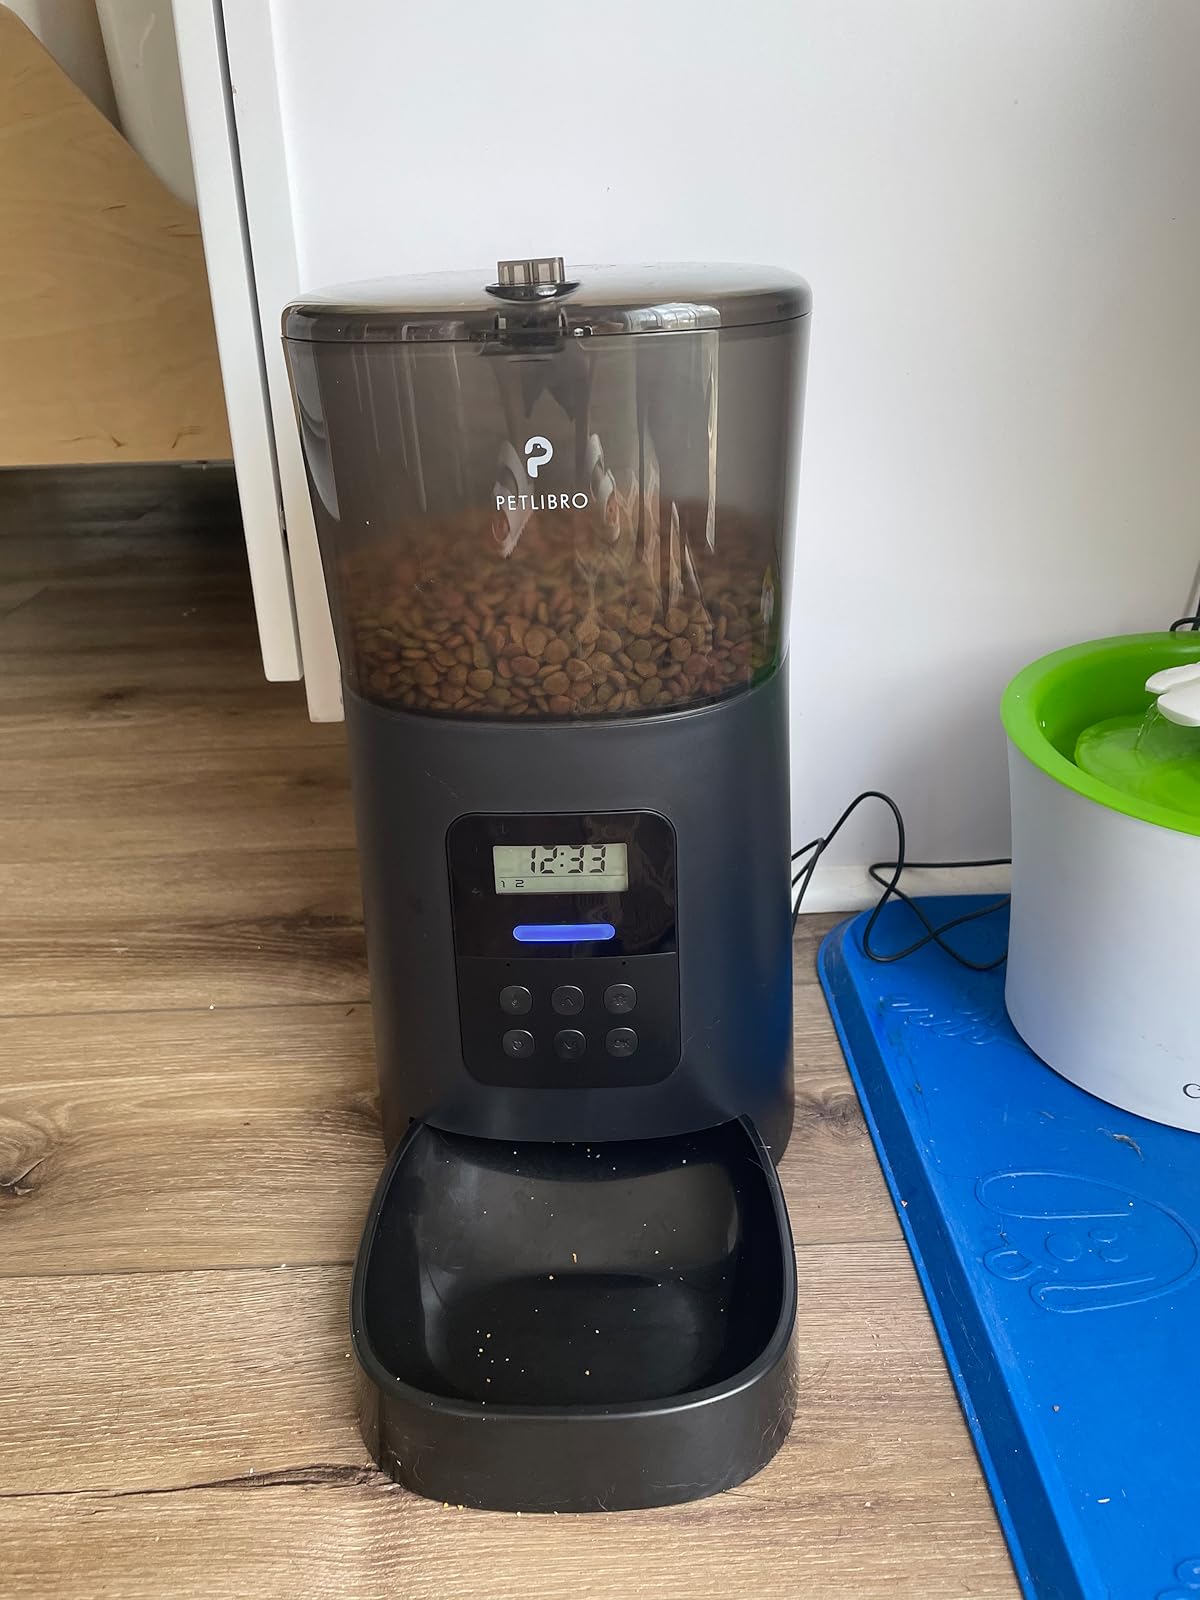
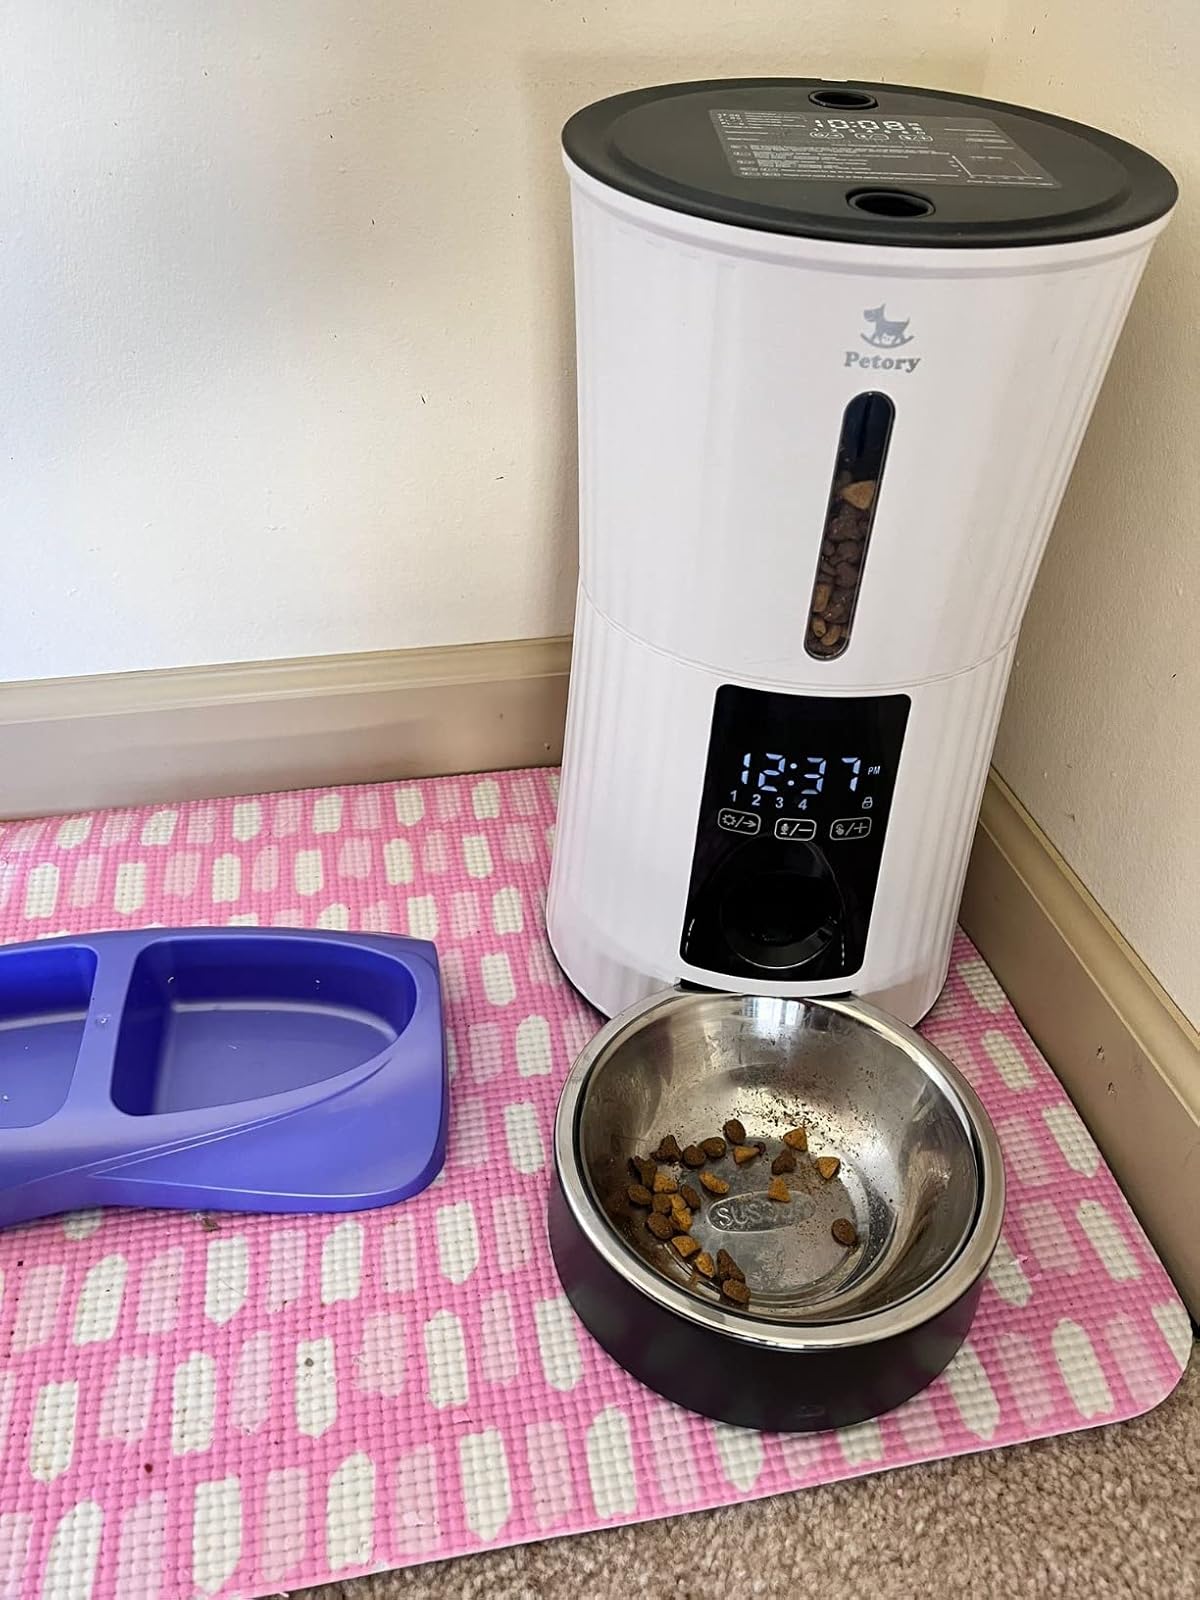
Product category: items_feeder
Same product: no